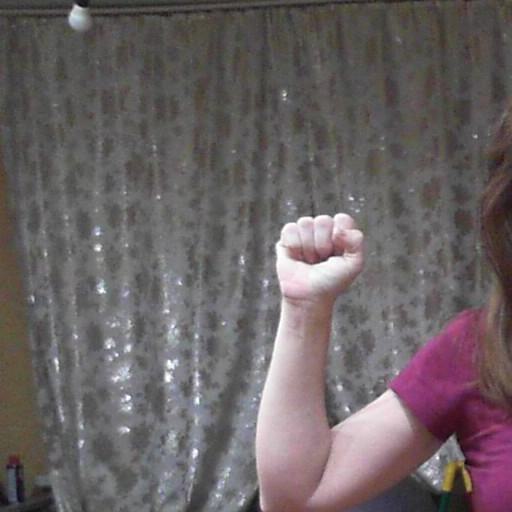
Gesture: fist